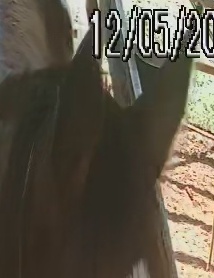
Face region: ears (position_of_ears)
Pain indicator: not_present